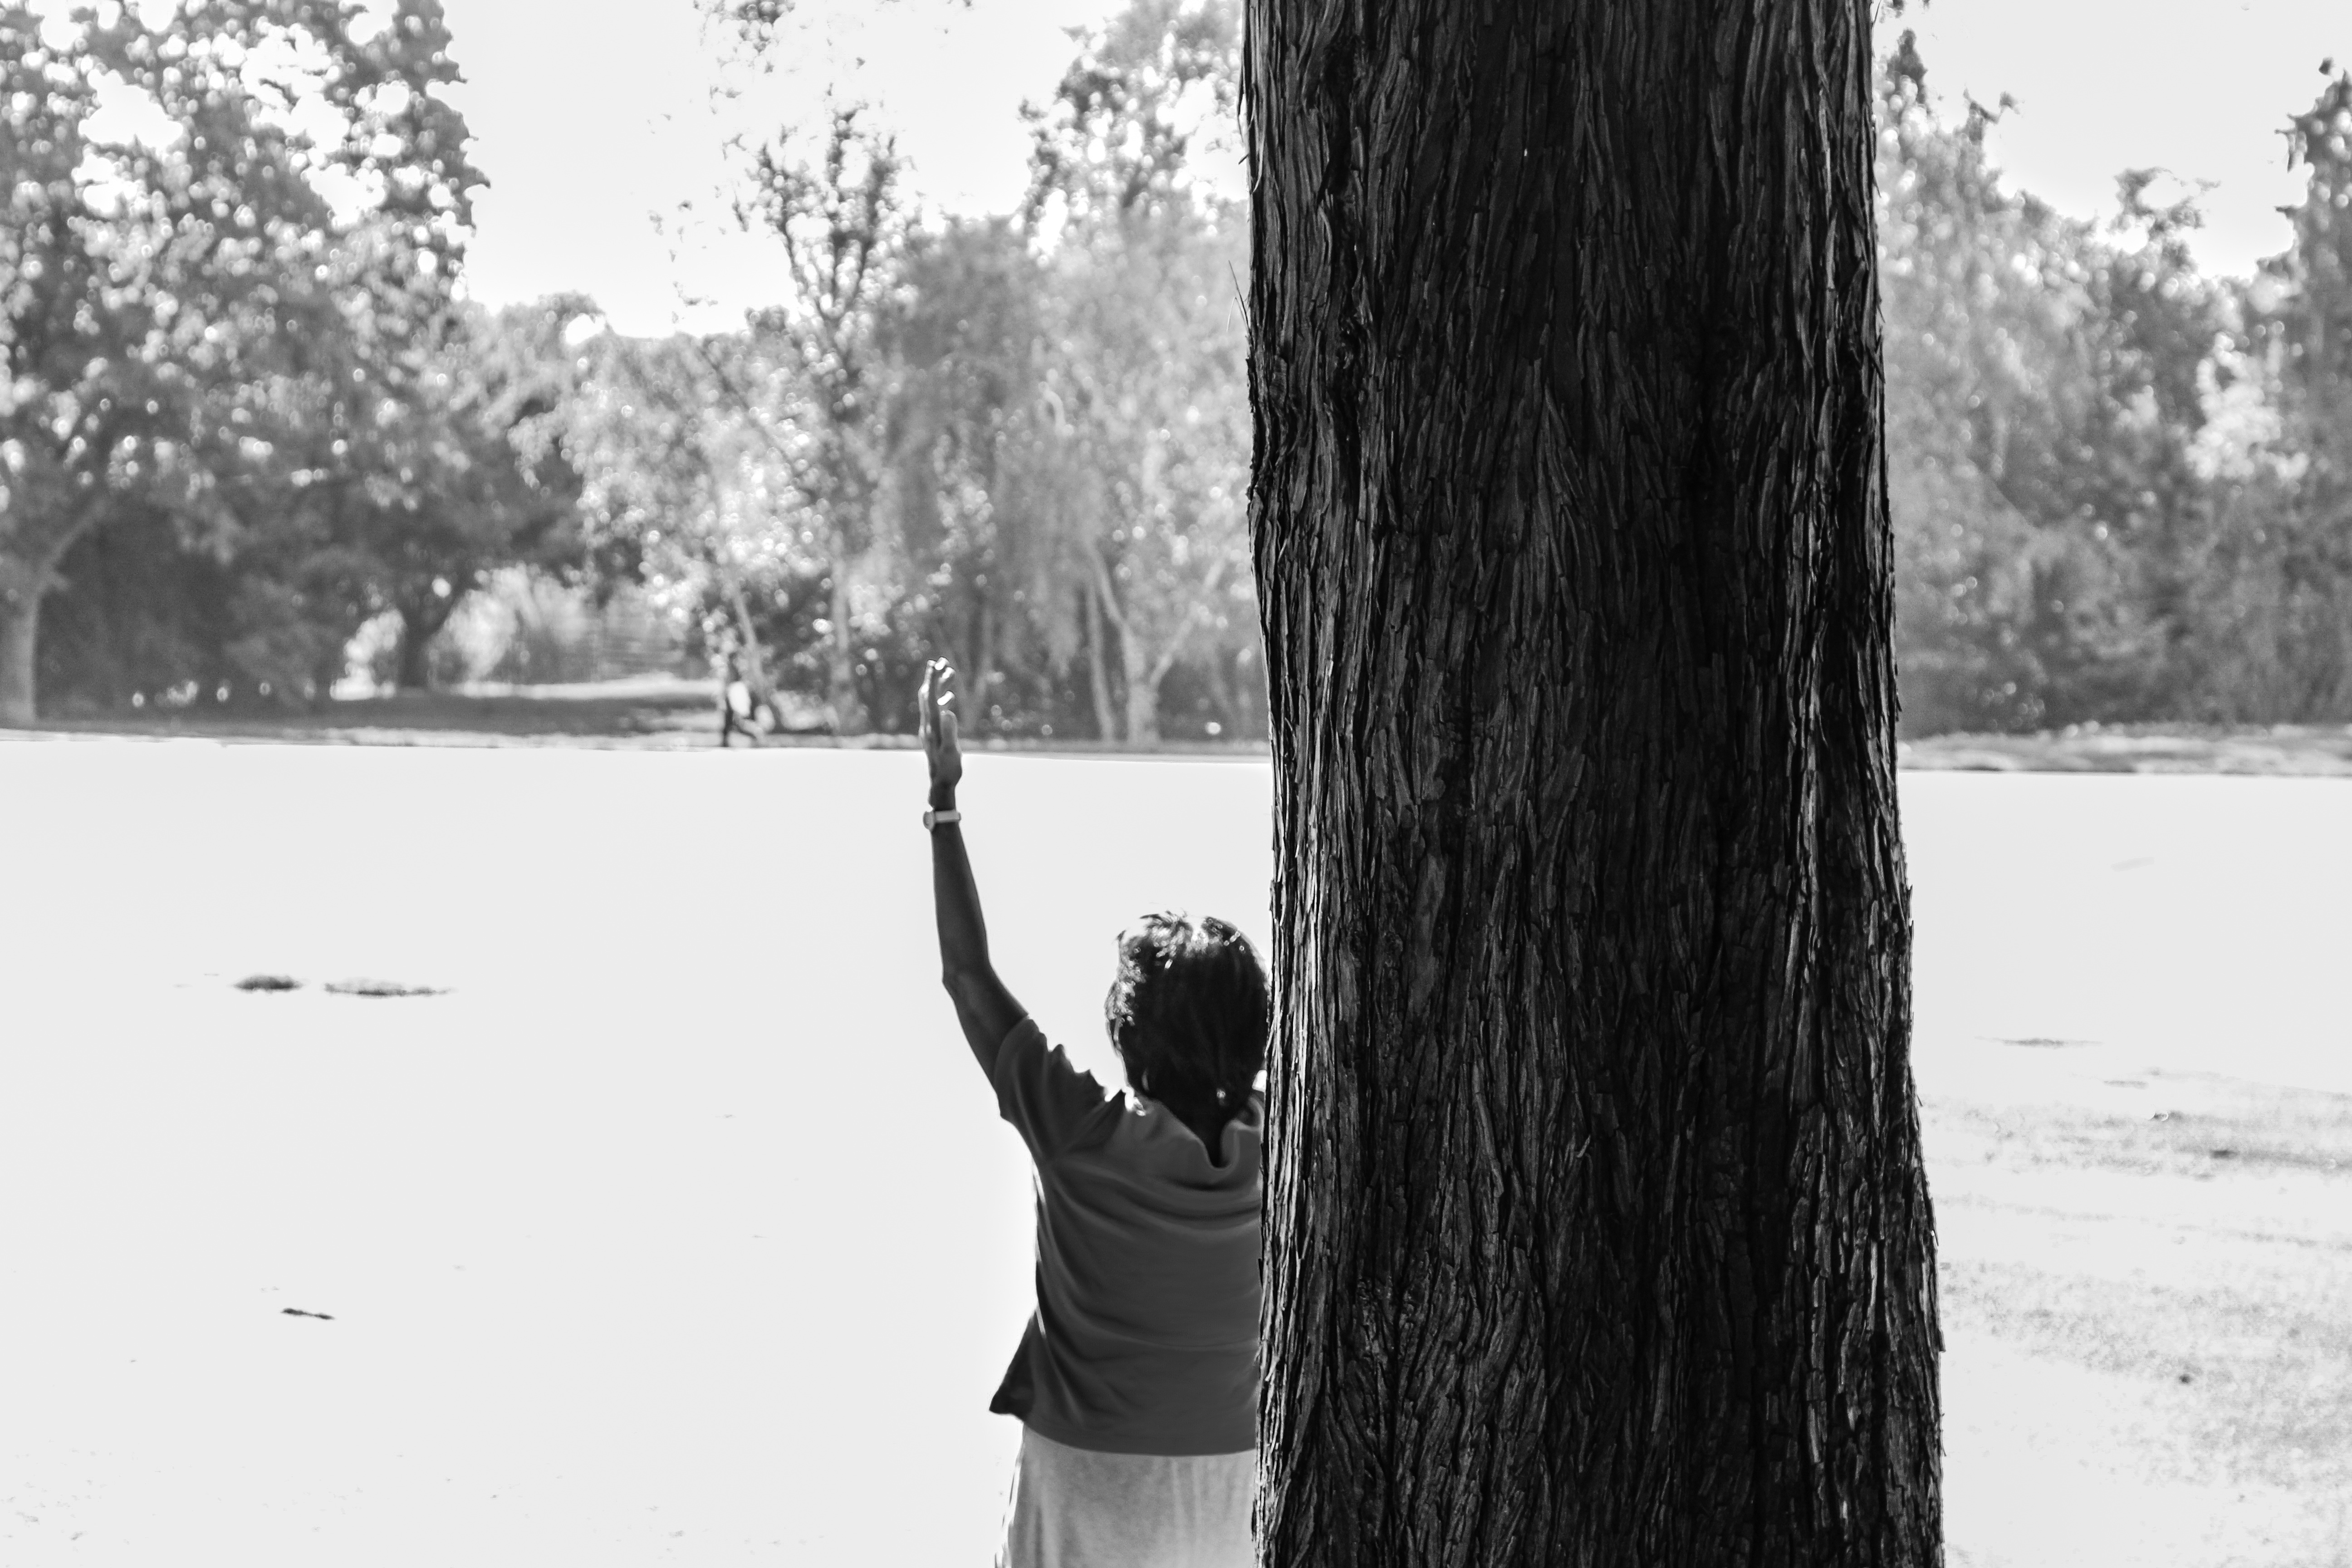
tree, snow, winter, black and white, white, photography, spring, weather, black, monochrome, season, photograph, monochrome photography